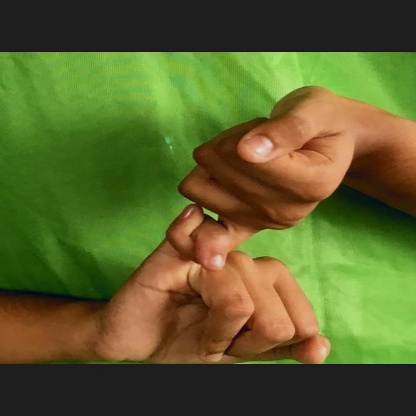
Mudra: Kilaka